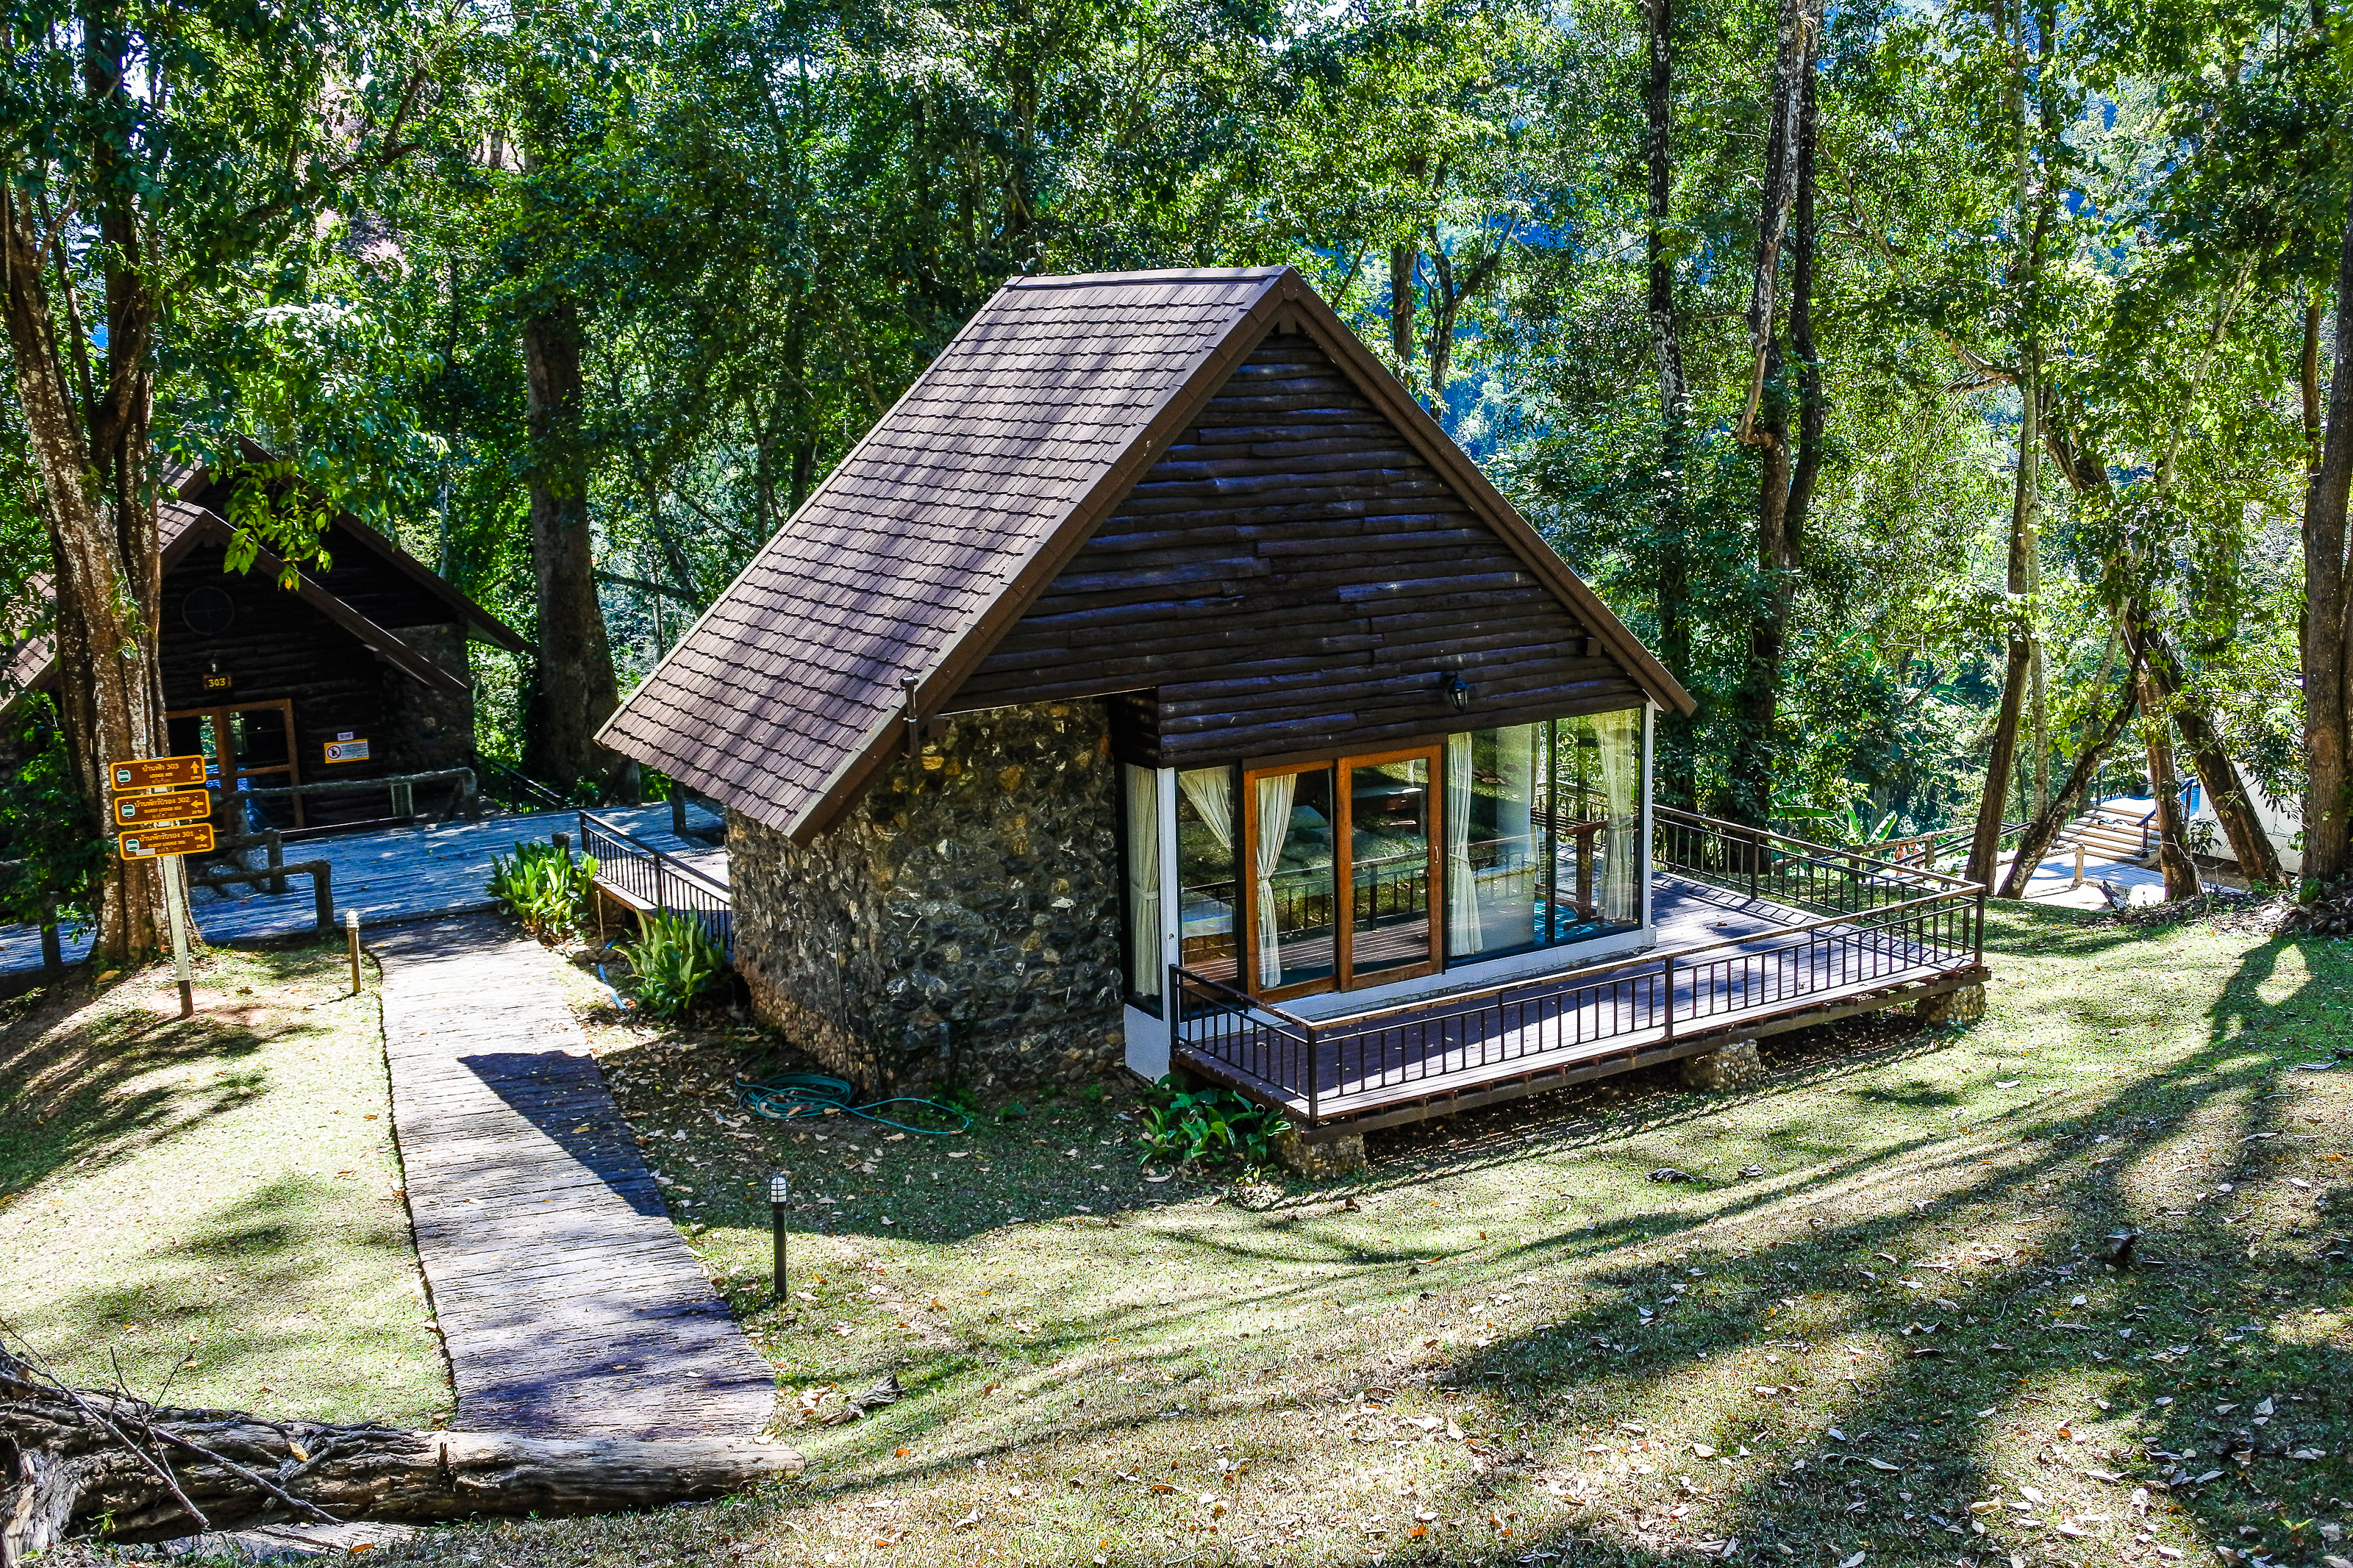
beauty, scenic, scene, dueat, spring, beautiful, view, trip, thailand, mineral, natural, spa, tree, thai, water, hot spring, boiling, 4k, huai nam dang, plant, bubbles, pond, forest, activity, huai, tourism, hot, pong, summer, rock, onsen, stream, chiang mai, dang, national, park, move, famous, green, nature, asia, wet, asian, stone, outdoor, environment, pong dueat, travel, wild, landscape, property, house, cottage, log cabin, building, home, hut, room, architecture, real estate, national park, state park, shack, woodland, leisure, estate